Andrew Crofts (footballer)

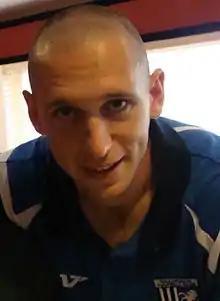
Crofts with Gillingham in 2008

Andrew Lawrence Crofts (born 29 May 1984) is a former professional footballer who made 29 appearances for Wales at international level. Crofts is currently assistant head coach of Premier League club Brighton & Hove Albion and assistant coach to the Wales national team.